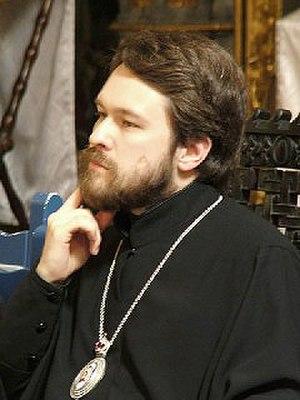
Hilarion Alfeyev 日本語: イラリオン・アルフェエフ Italiano: Ilarion Alfeev
Le métropolite Hilarion, est un théologien et évêque orthodoxe russe, métropolite de Volokolamsk et président du département des relations extérieures du Patriarcat de Moscou.